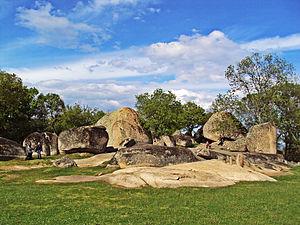
Beglik Tash est un sanctuaire de pierres thrace localisé sur la côte bulgare de la mer Noire, à six kilomètres au nord de la ville de Primorsko.